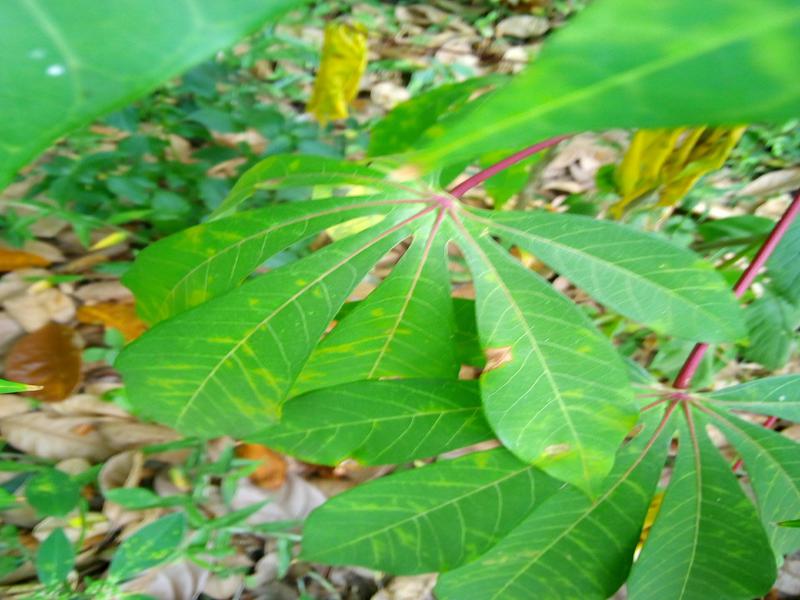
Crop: cassava
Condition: brown_streak_disease